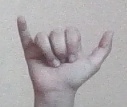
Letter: ya